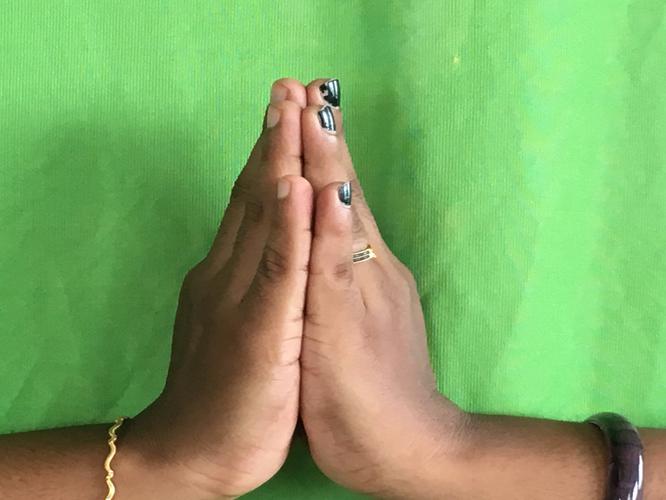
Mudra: Anjali
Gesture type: double_hand